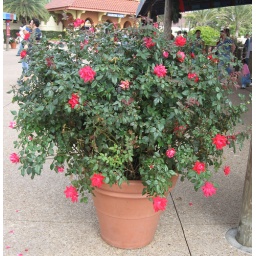
There were a lot of flowers all over the place, but these minature red roses were the only roses I saw.